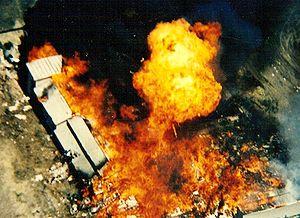
Le siège de Waco est un blocus qui s'est déroulé du 28 février au 19 avril 1993 à la résidence du groupe religieux les « Branch Davidians » dans la ville de Elk, près de Waco au Texas, aux États-Unis. Il y eut 4 morts du côté des agents du gouvernement ainsi que 82 morts, dont 25 enfants et le leader du groupe David Koresh, principalement dans l'incendie qui mit un terme aux 51 jours de siège par les forces de police.